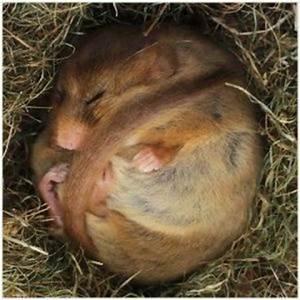
squirrel